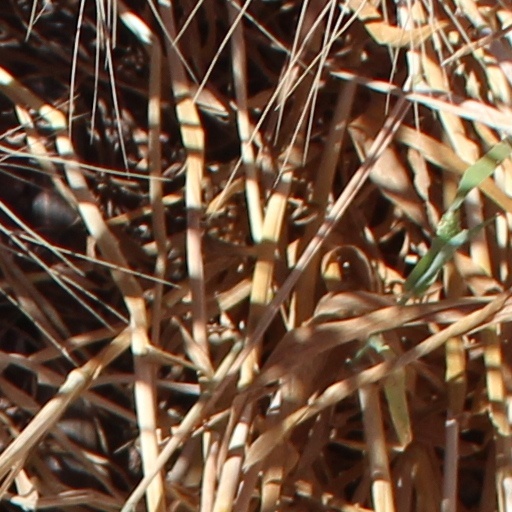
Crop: wheat